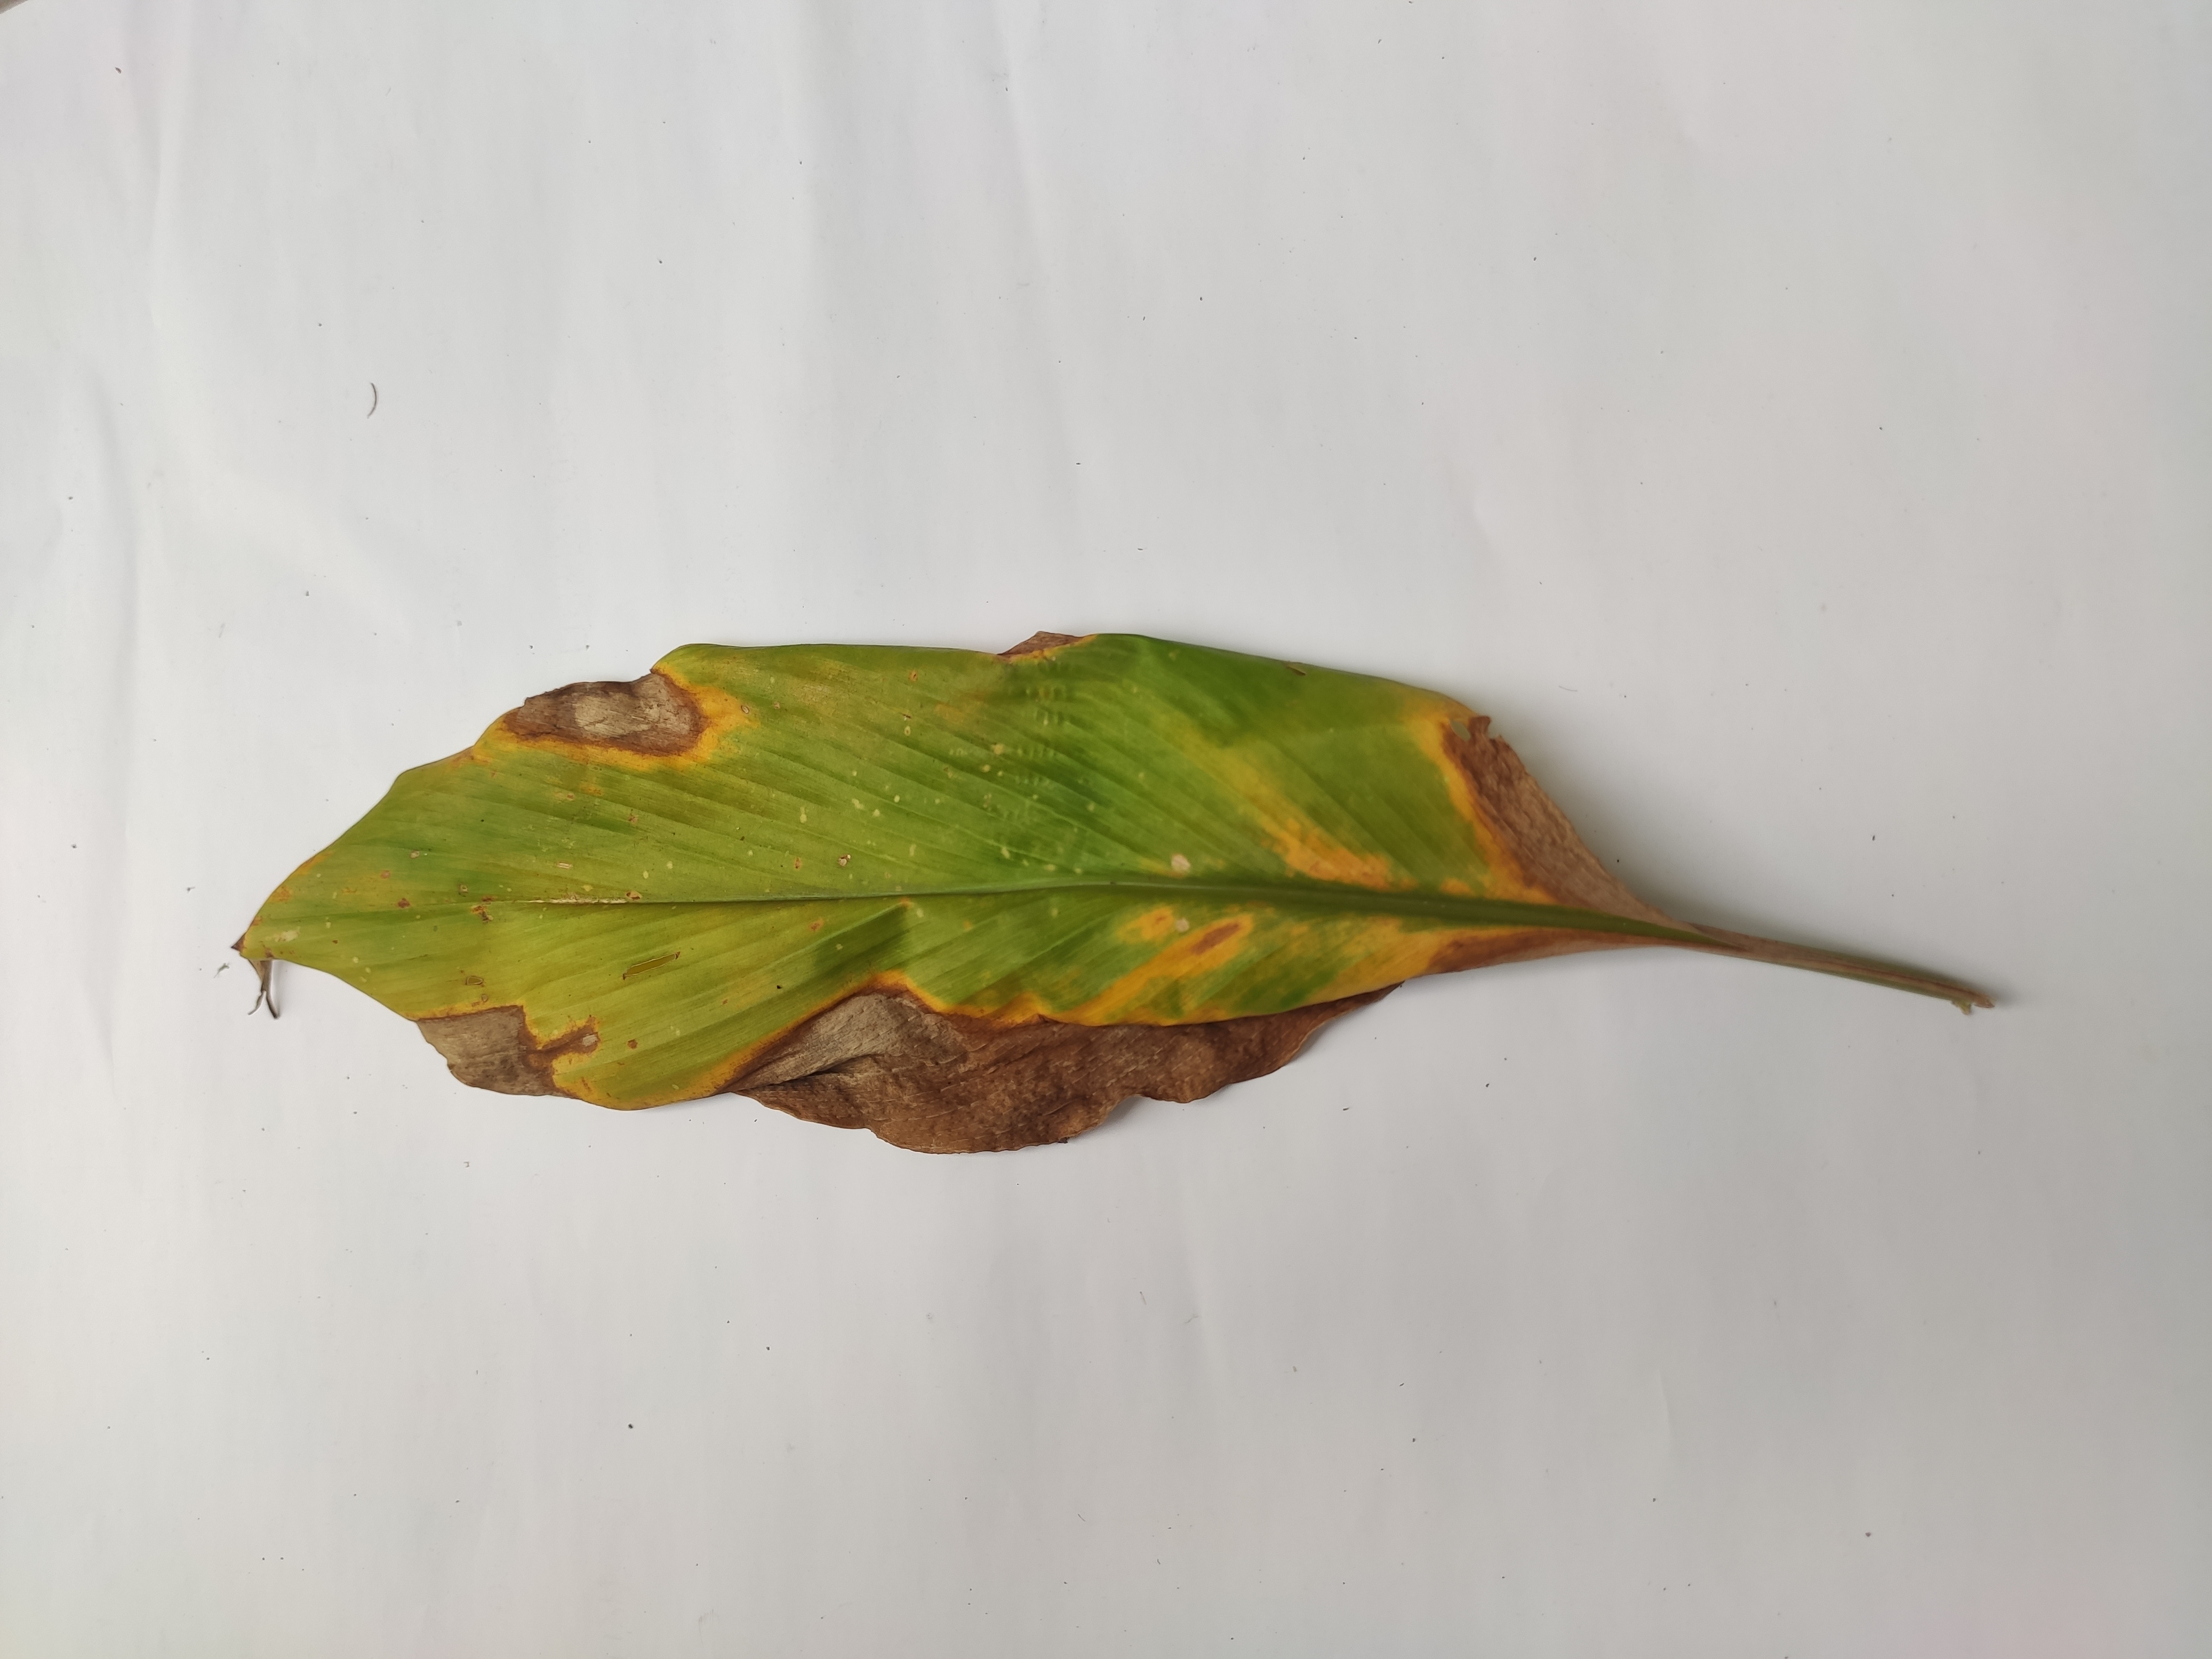
Label: Blotch